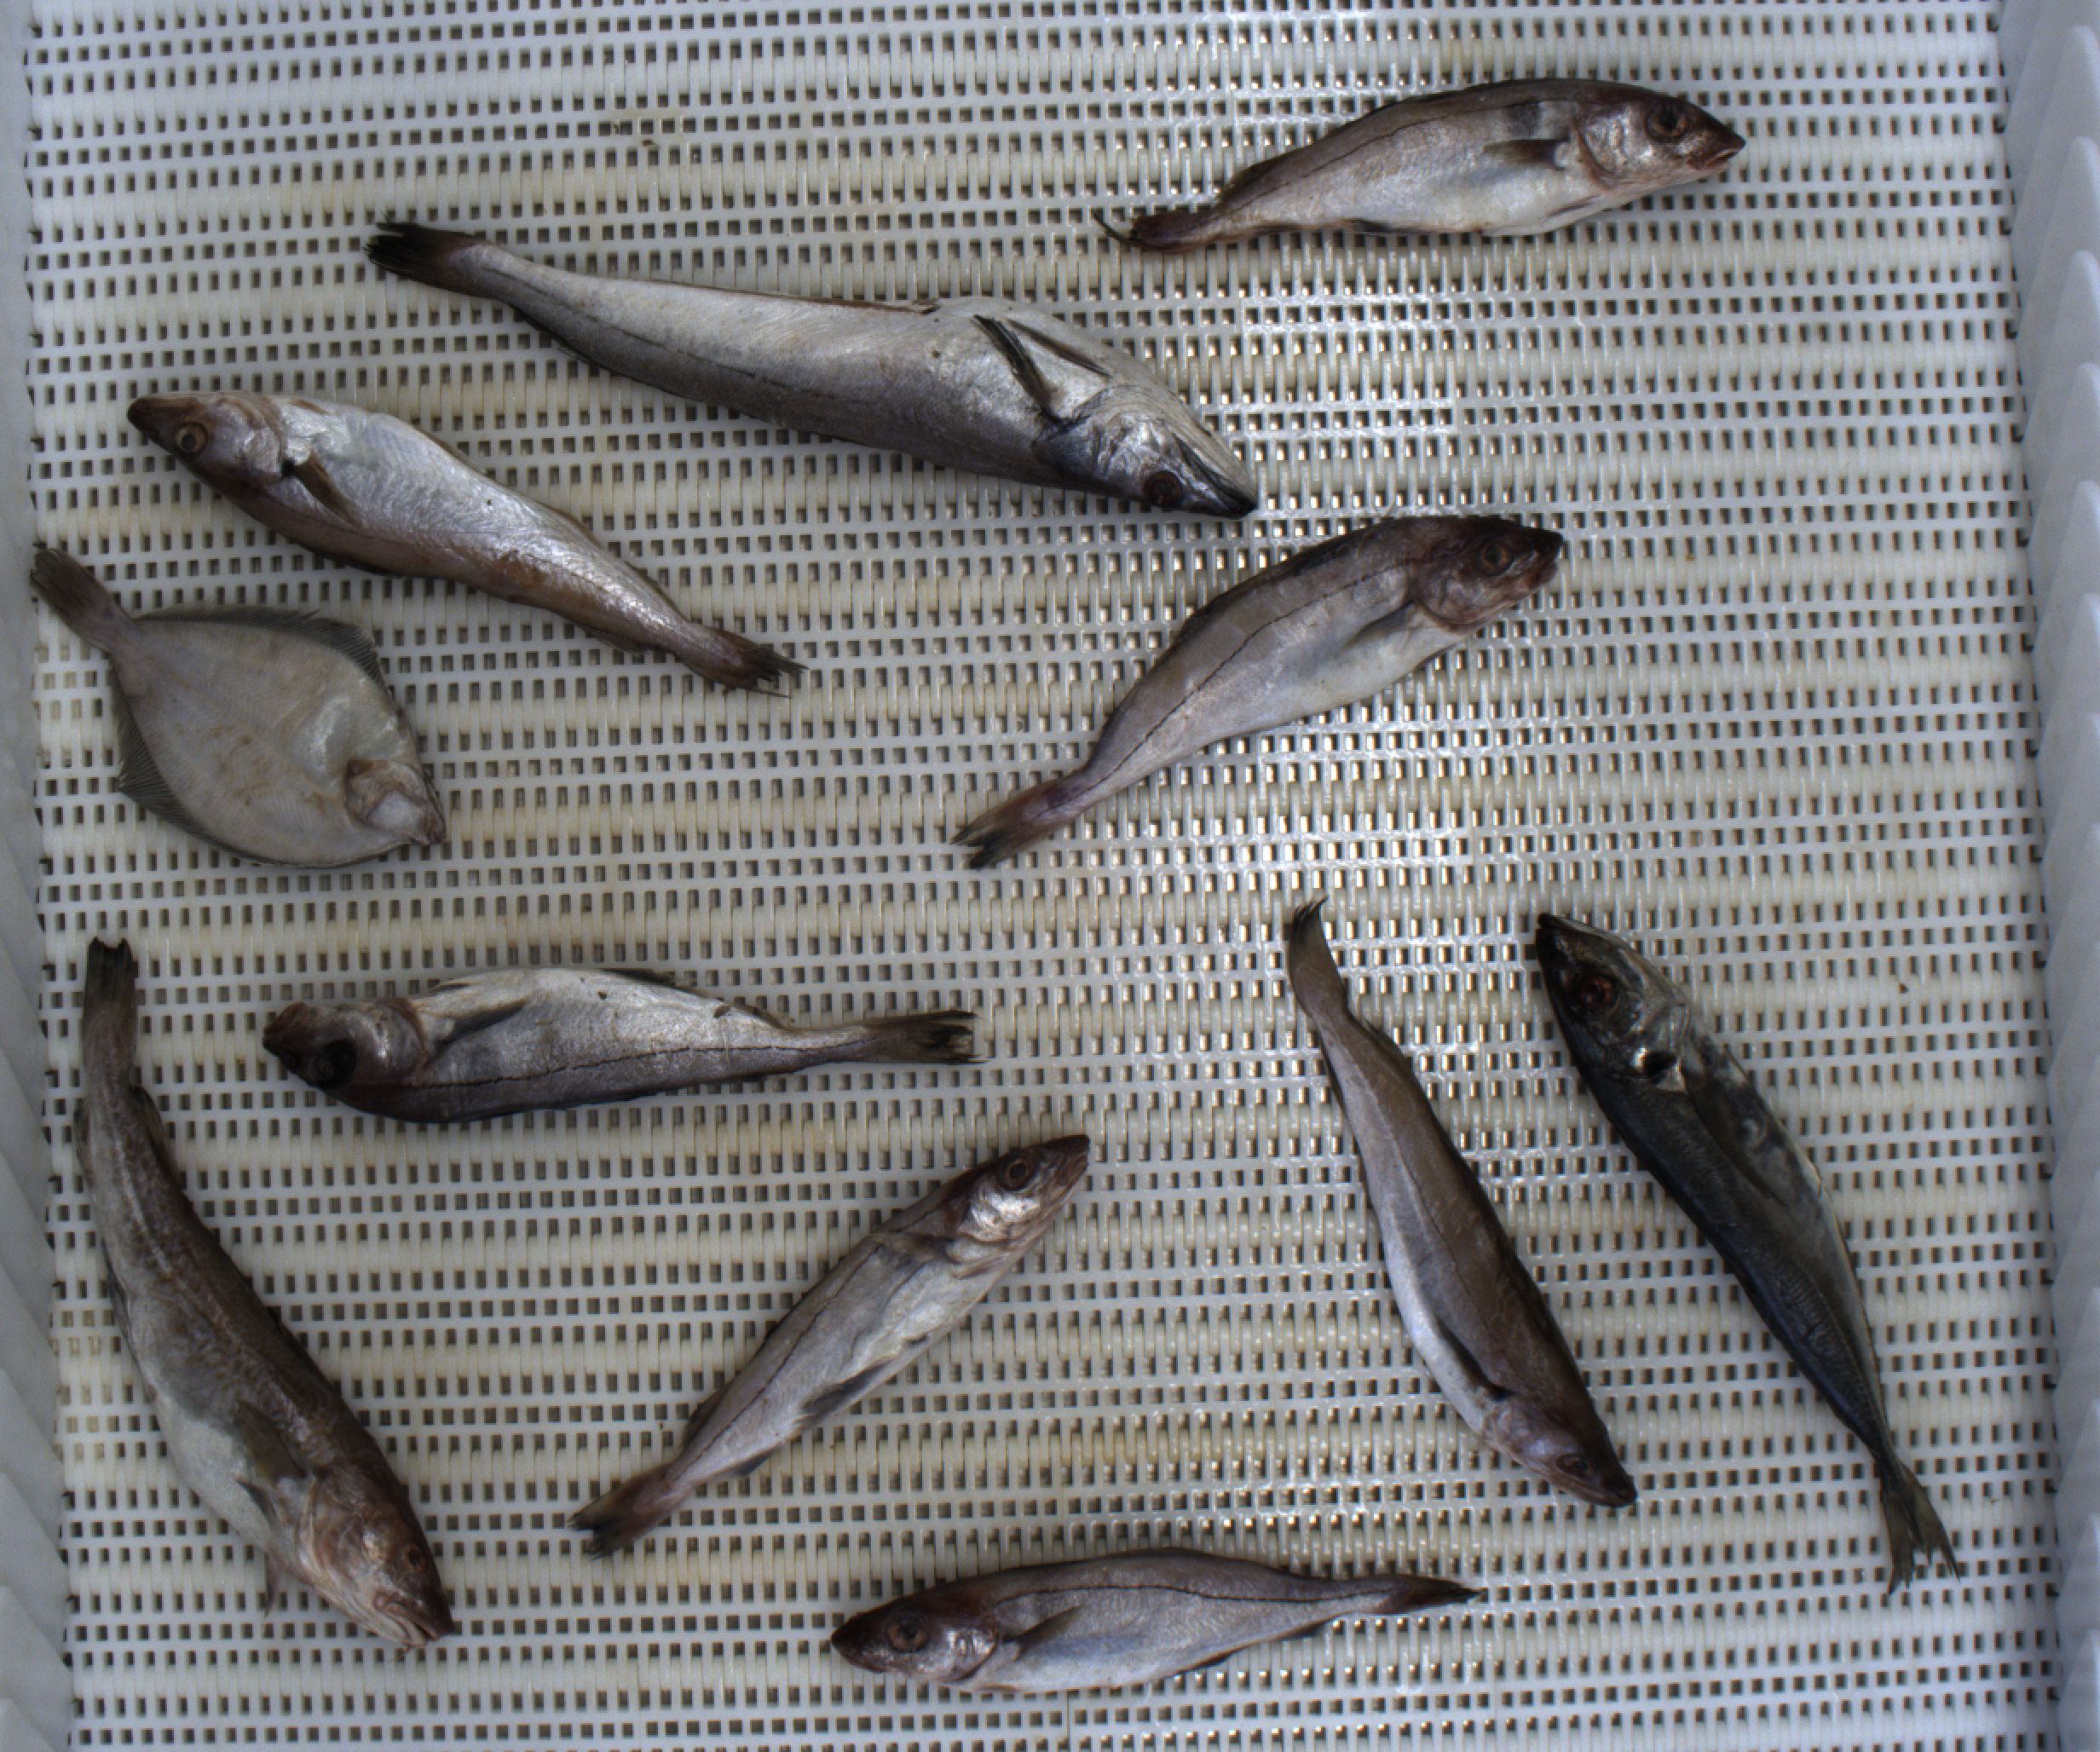
Total fish: 11
Cod: 1
Haddock: 5
Whiting: 2
Hake: 1
Horse mackerel: 1
Saithe: 0
Other: 1